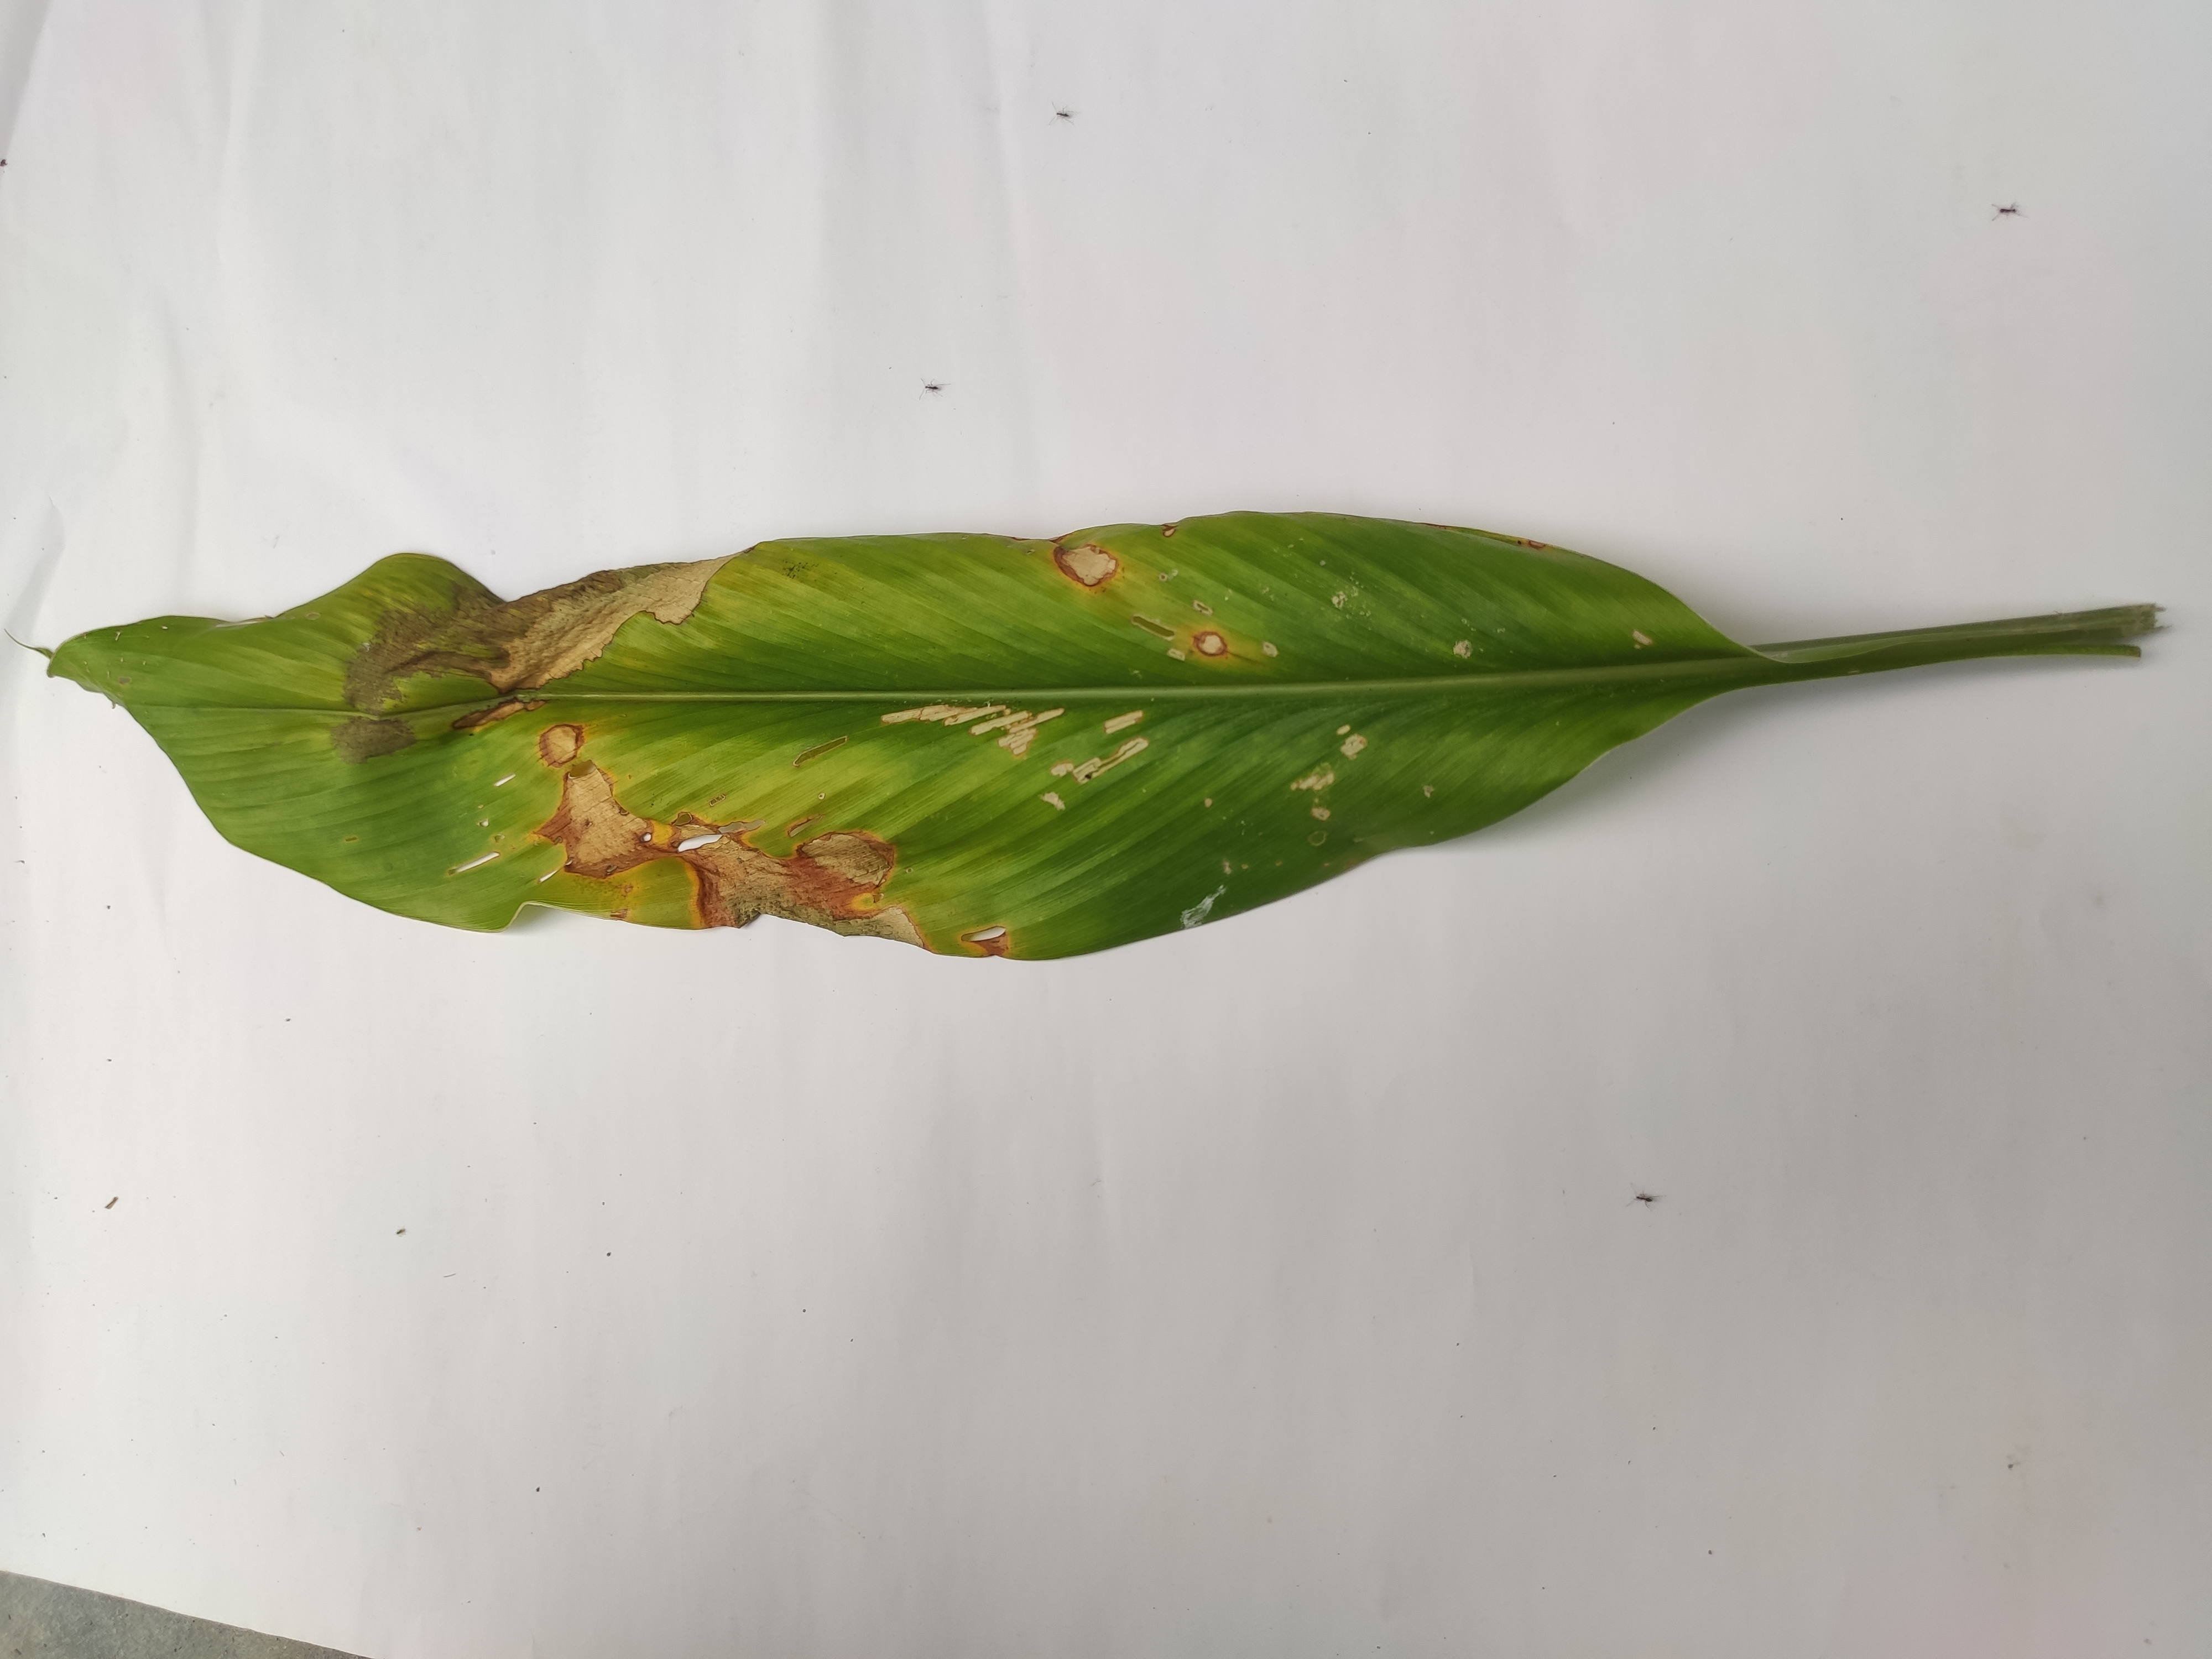
Label: Blotch